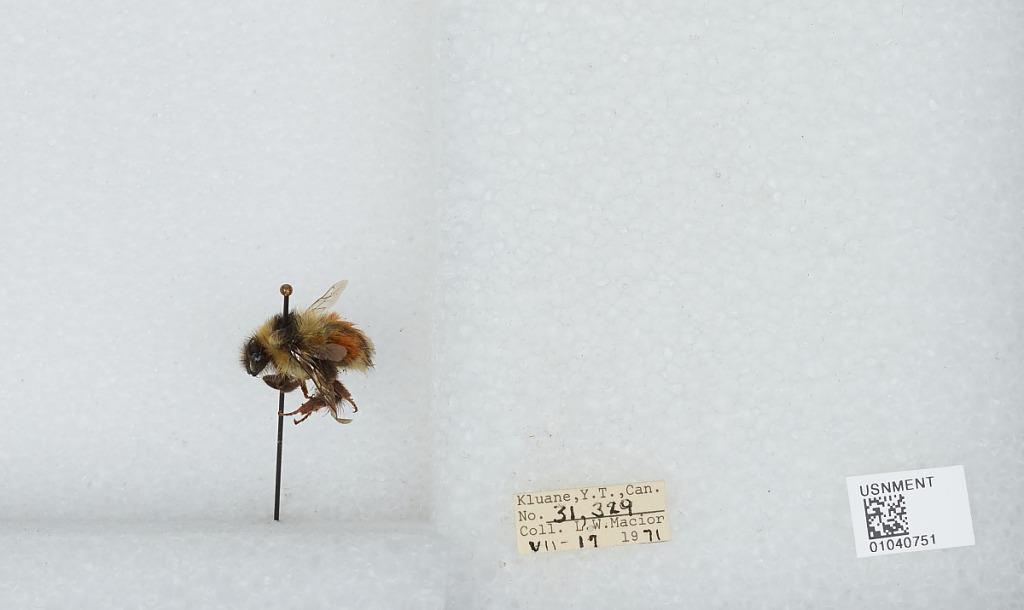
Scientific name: Bombus (Pyrobombus) sylvicola Kirby
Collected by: L. Macior
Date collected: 1971-7-17
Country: Canada
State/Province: Yukon Territory
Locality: Kluane
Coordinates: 60.75, -139.5